Luke 18

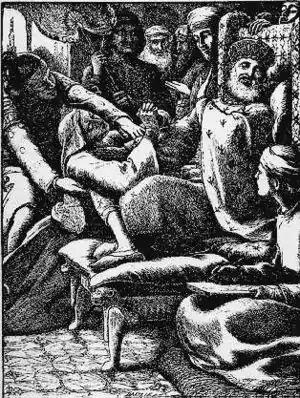
Parable of the Unjust Judge by John Everett Millais (1863)

This parable appears only in the Gospel of Luke, and is also known as the Parable of the Unjust Judge and the Parable of the Importunate Widow. Luke's introductory wording (verse 1) states that the parable is intended to show Jesus' disciples "that they should always pray and not give up" or "not lose heart". The King James Version enjoins the disciples "not to faint". It tells of a judge who "did not fear God and did not respect man", who is repeatedly approached by a poor widow who is seeking justice. Initially rejecting her demands, he eventually honors her request to avoid being worn out by her persistence. This parable is found immediately prior to the parable of the Pharisee and the Publican (also on prayer) and is similar to the parable of the Friend at Night, recorded in Luke 11.